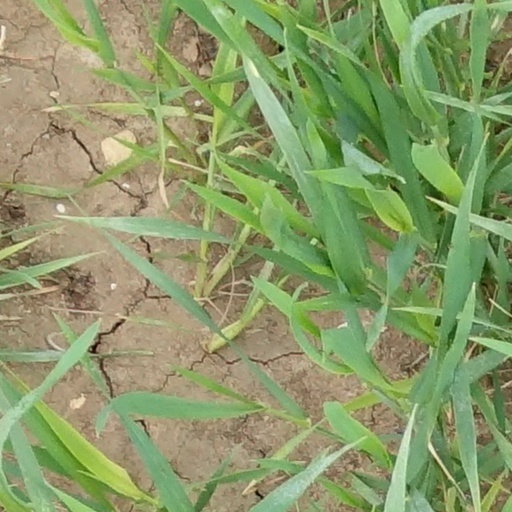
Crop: wheat